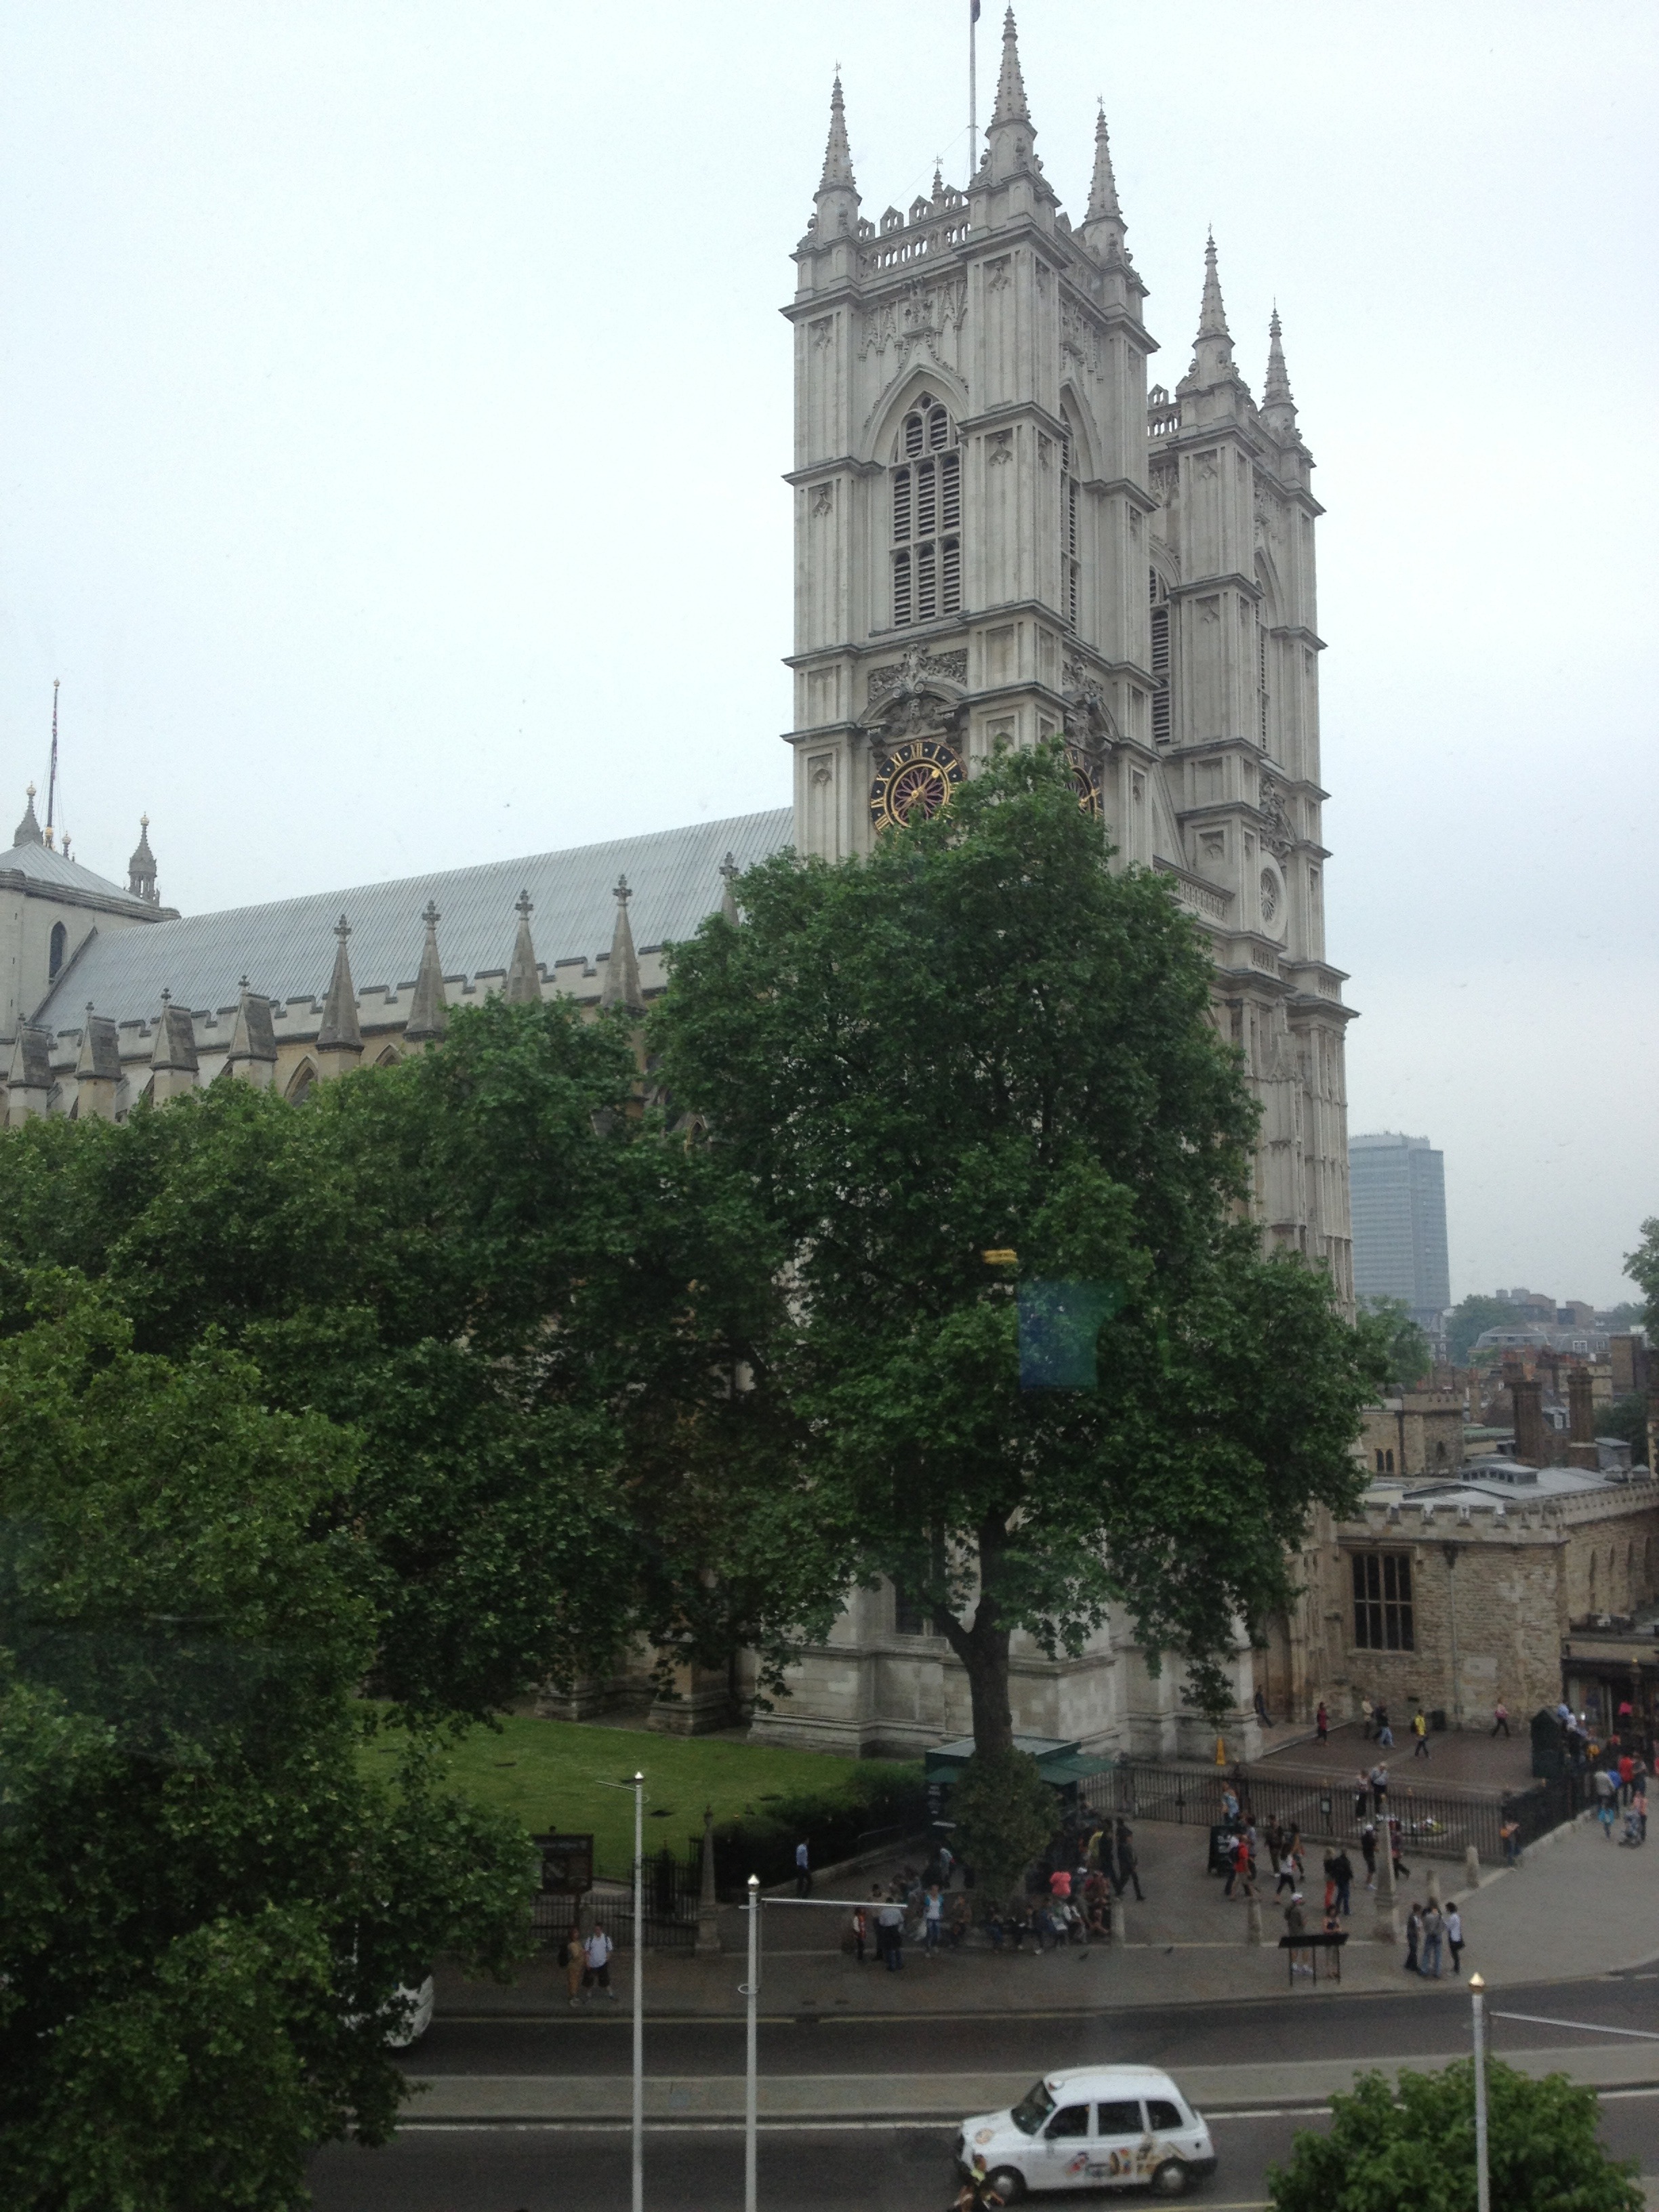
architecture, structure, town, building, old, city, cityscape, downtown, tower, plaza, religion, landmark, church, cathedral, historic, tourism, tower block, place of worship, clock tower, religious, london, design, spire, steeple, architecture design, tours, westminister abbey